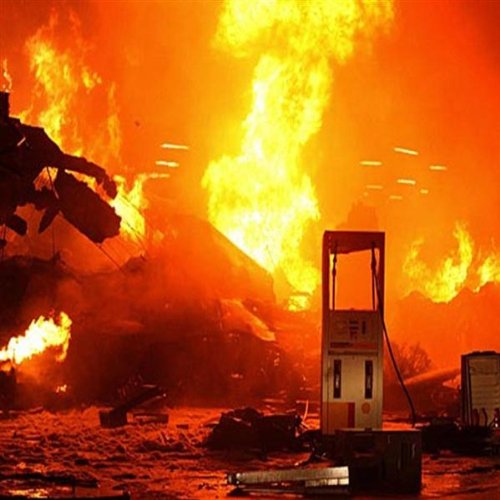
Label: urban_fire